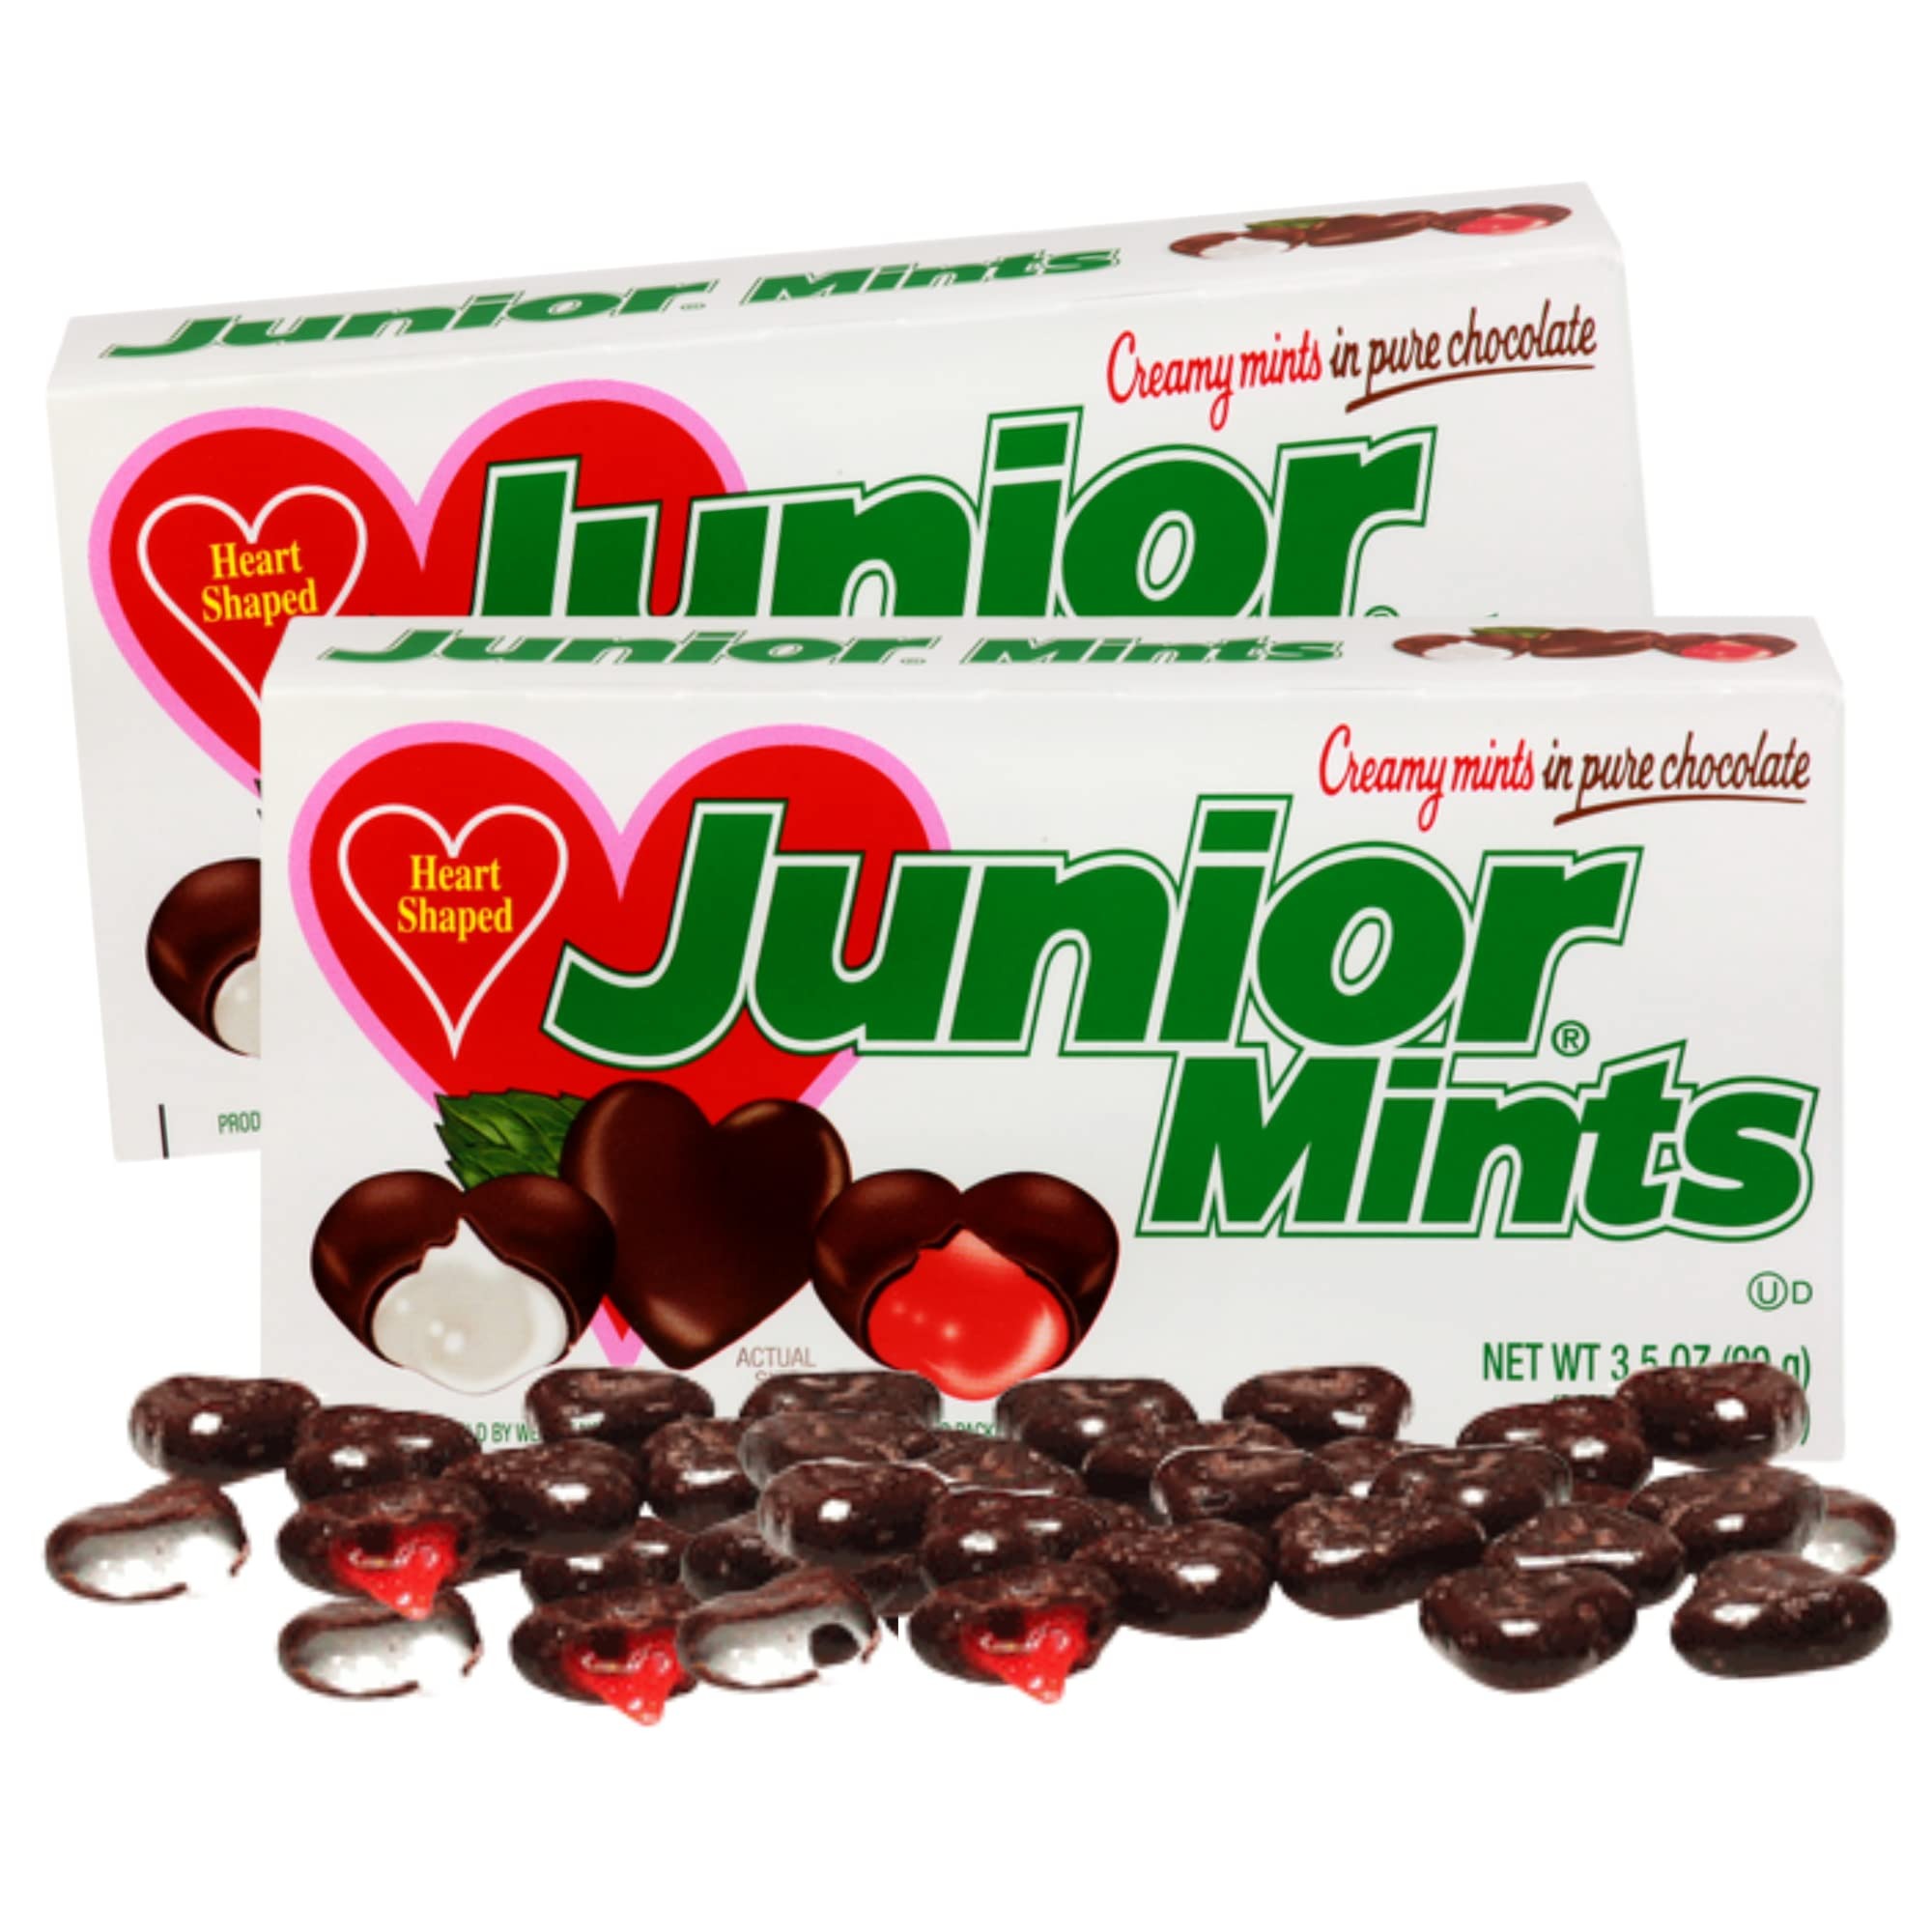
Item Name: Junior Mints Chocolate Hearts Shaped Candy Theater Box 3.5oz Packs: (Pack of 2)
Bullet Point 1: Chocolate Hearts Shaped Candy: Contains 2 packs of 7 ounce Junior Mints chocolate hearts shaped candies
Bullet Point 2: Occasional Gift Box: Perfect for Valentine's Day, birthdays, anniversaries, and other special occasions
Bullet Point 3: Premium Candy Brand: Made by Junior Mints, a leading candy brand known for quality chocolate
Bullet Point 4: Individually Wrapped Candies: Each chocolate heart is individually wrapped for freshness and convenience
Bullet Point 5: Share with Loved Ones: Share these delicious chocolate hearts with your loved ones for a sweet treat
Value: 7.0
Unit: Ounce

Price: 3.98